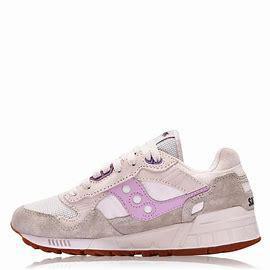
Brand: Saucony
Model: Shadow 5000